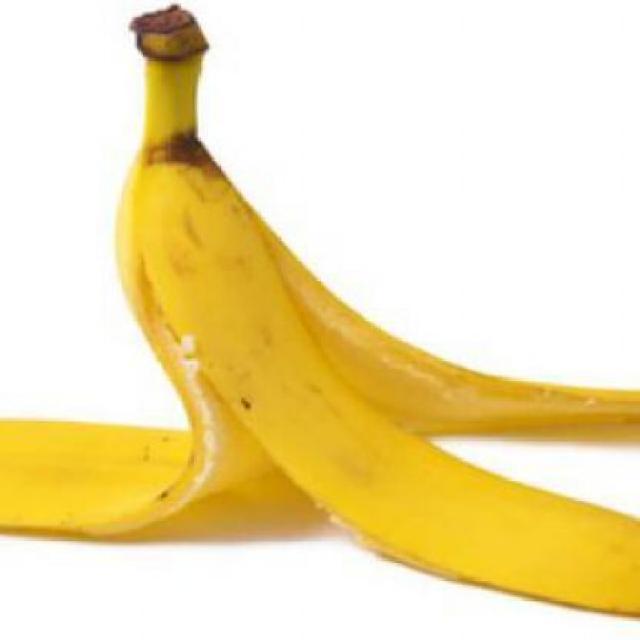
Label: bananas